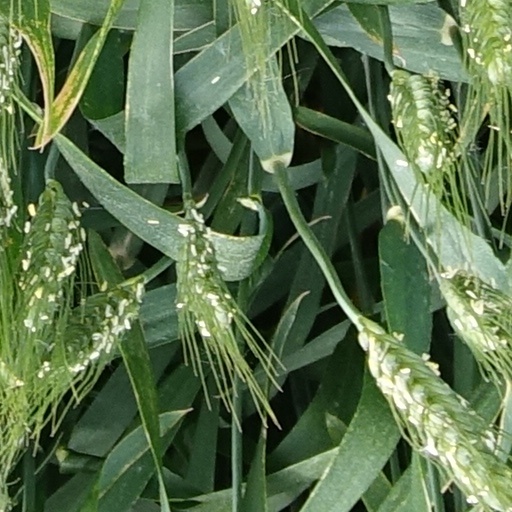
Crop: wheat